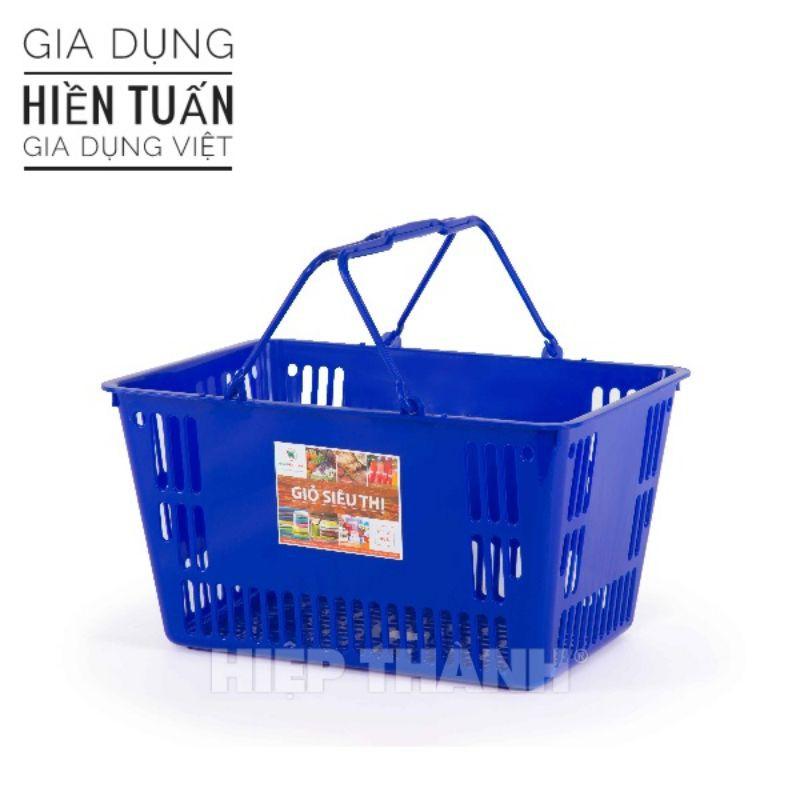
bức ảnh chụp về một chiếc giỏ hàng màu xanh dương